Uterine inversion

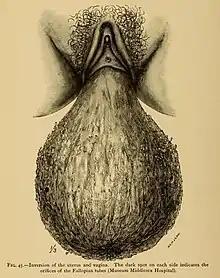
Drawing of an inverted uterus

Uterine inversion is often associated with significant postpartum bleeding. Traditionally it was thought that it presented with haemodynamic shock "out of proportion" with blood loss, however blood loss has often been underestimated. The parasympathetic effect of traction on the uterine ligaments may cause bradycardia.